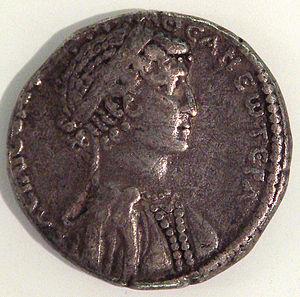
Cléopâtre VII Philopator, « Qui aime son père », puis Théa Néôtera Philopatris, « Déesse nouvelle qui aime sa patrie », est une reine d'Égypte antique de la dynastie lagide née vers -69 et morte le 12 août 30 av. J.-C.
Le Musée de l'ancien orient est un petit musée privé de Tokyo, consacré aux objets du proche-Orient et de l'Asie centrale. Il possède une collection d'art gréco-bouddhique de Gandhâra et plusieurs pièces relatives à l'art de Palmyre et de la Perse.